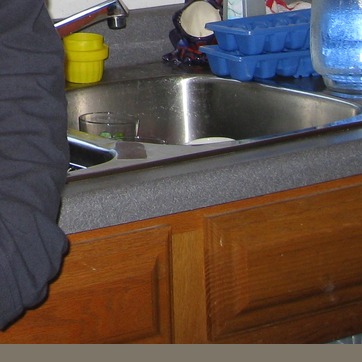
Material: polishedstone